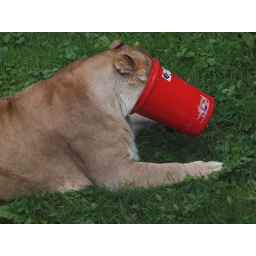
A female lion going after the last crumbs in her lunch bucket at the Como Zoo.